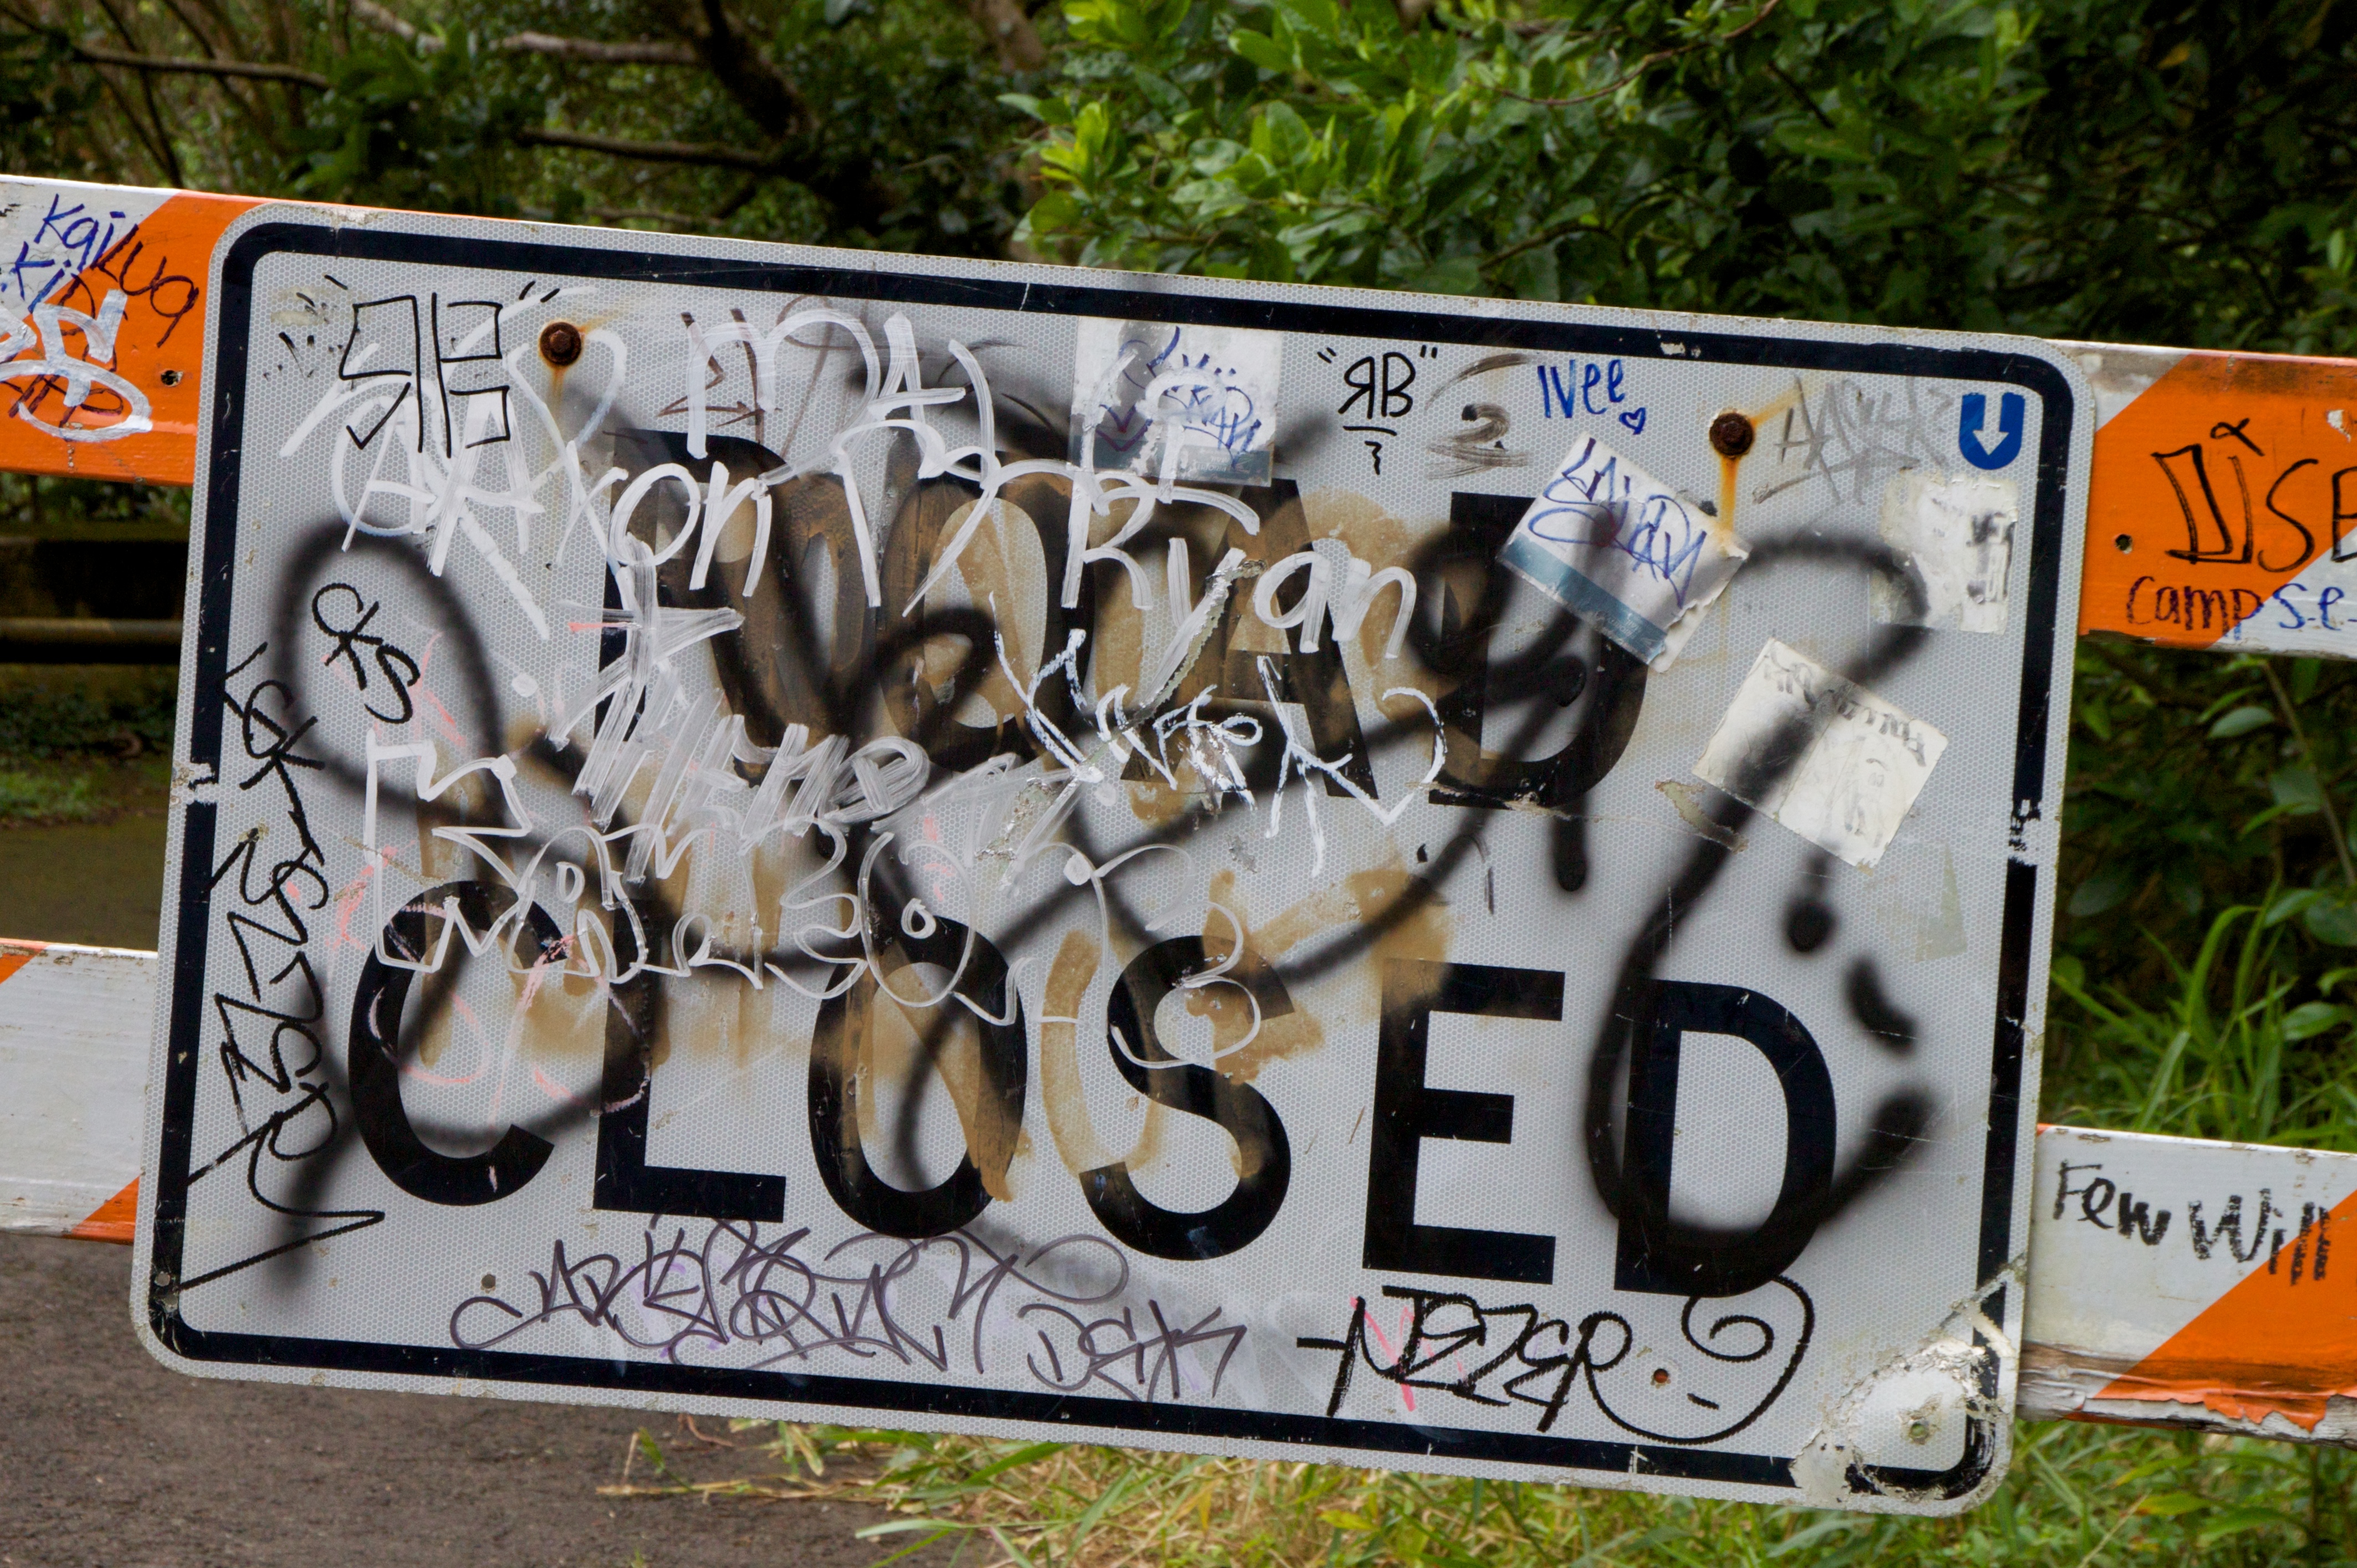
sign, graffiti, art, 18270mm